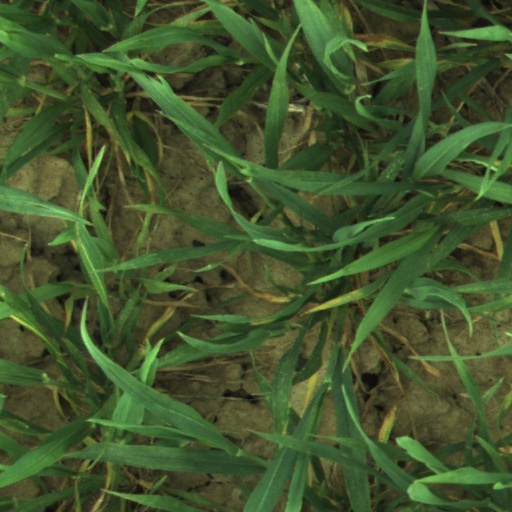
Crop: wheat